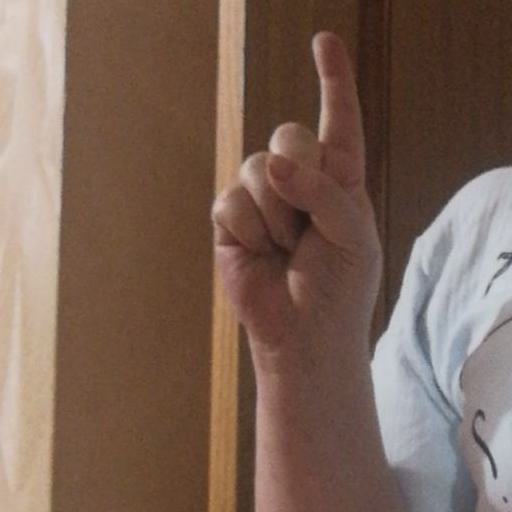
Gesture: one